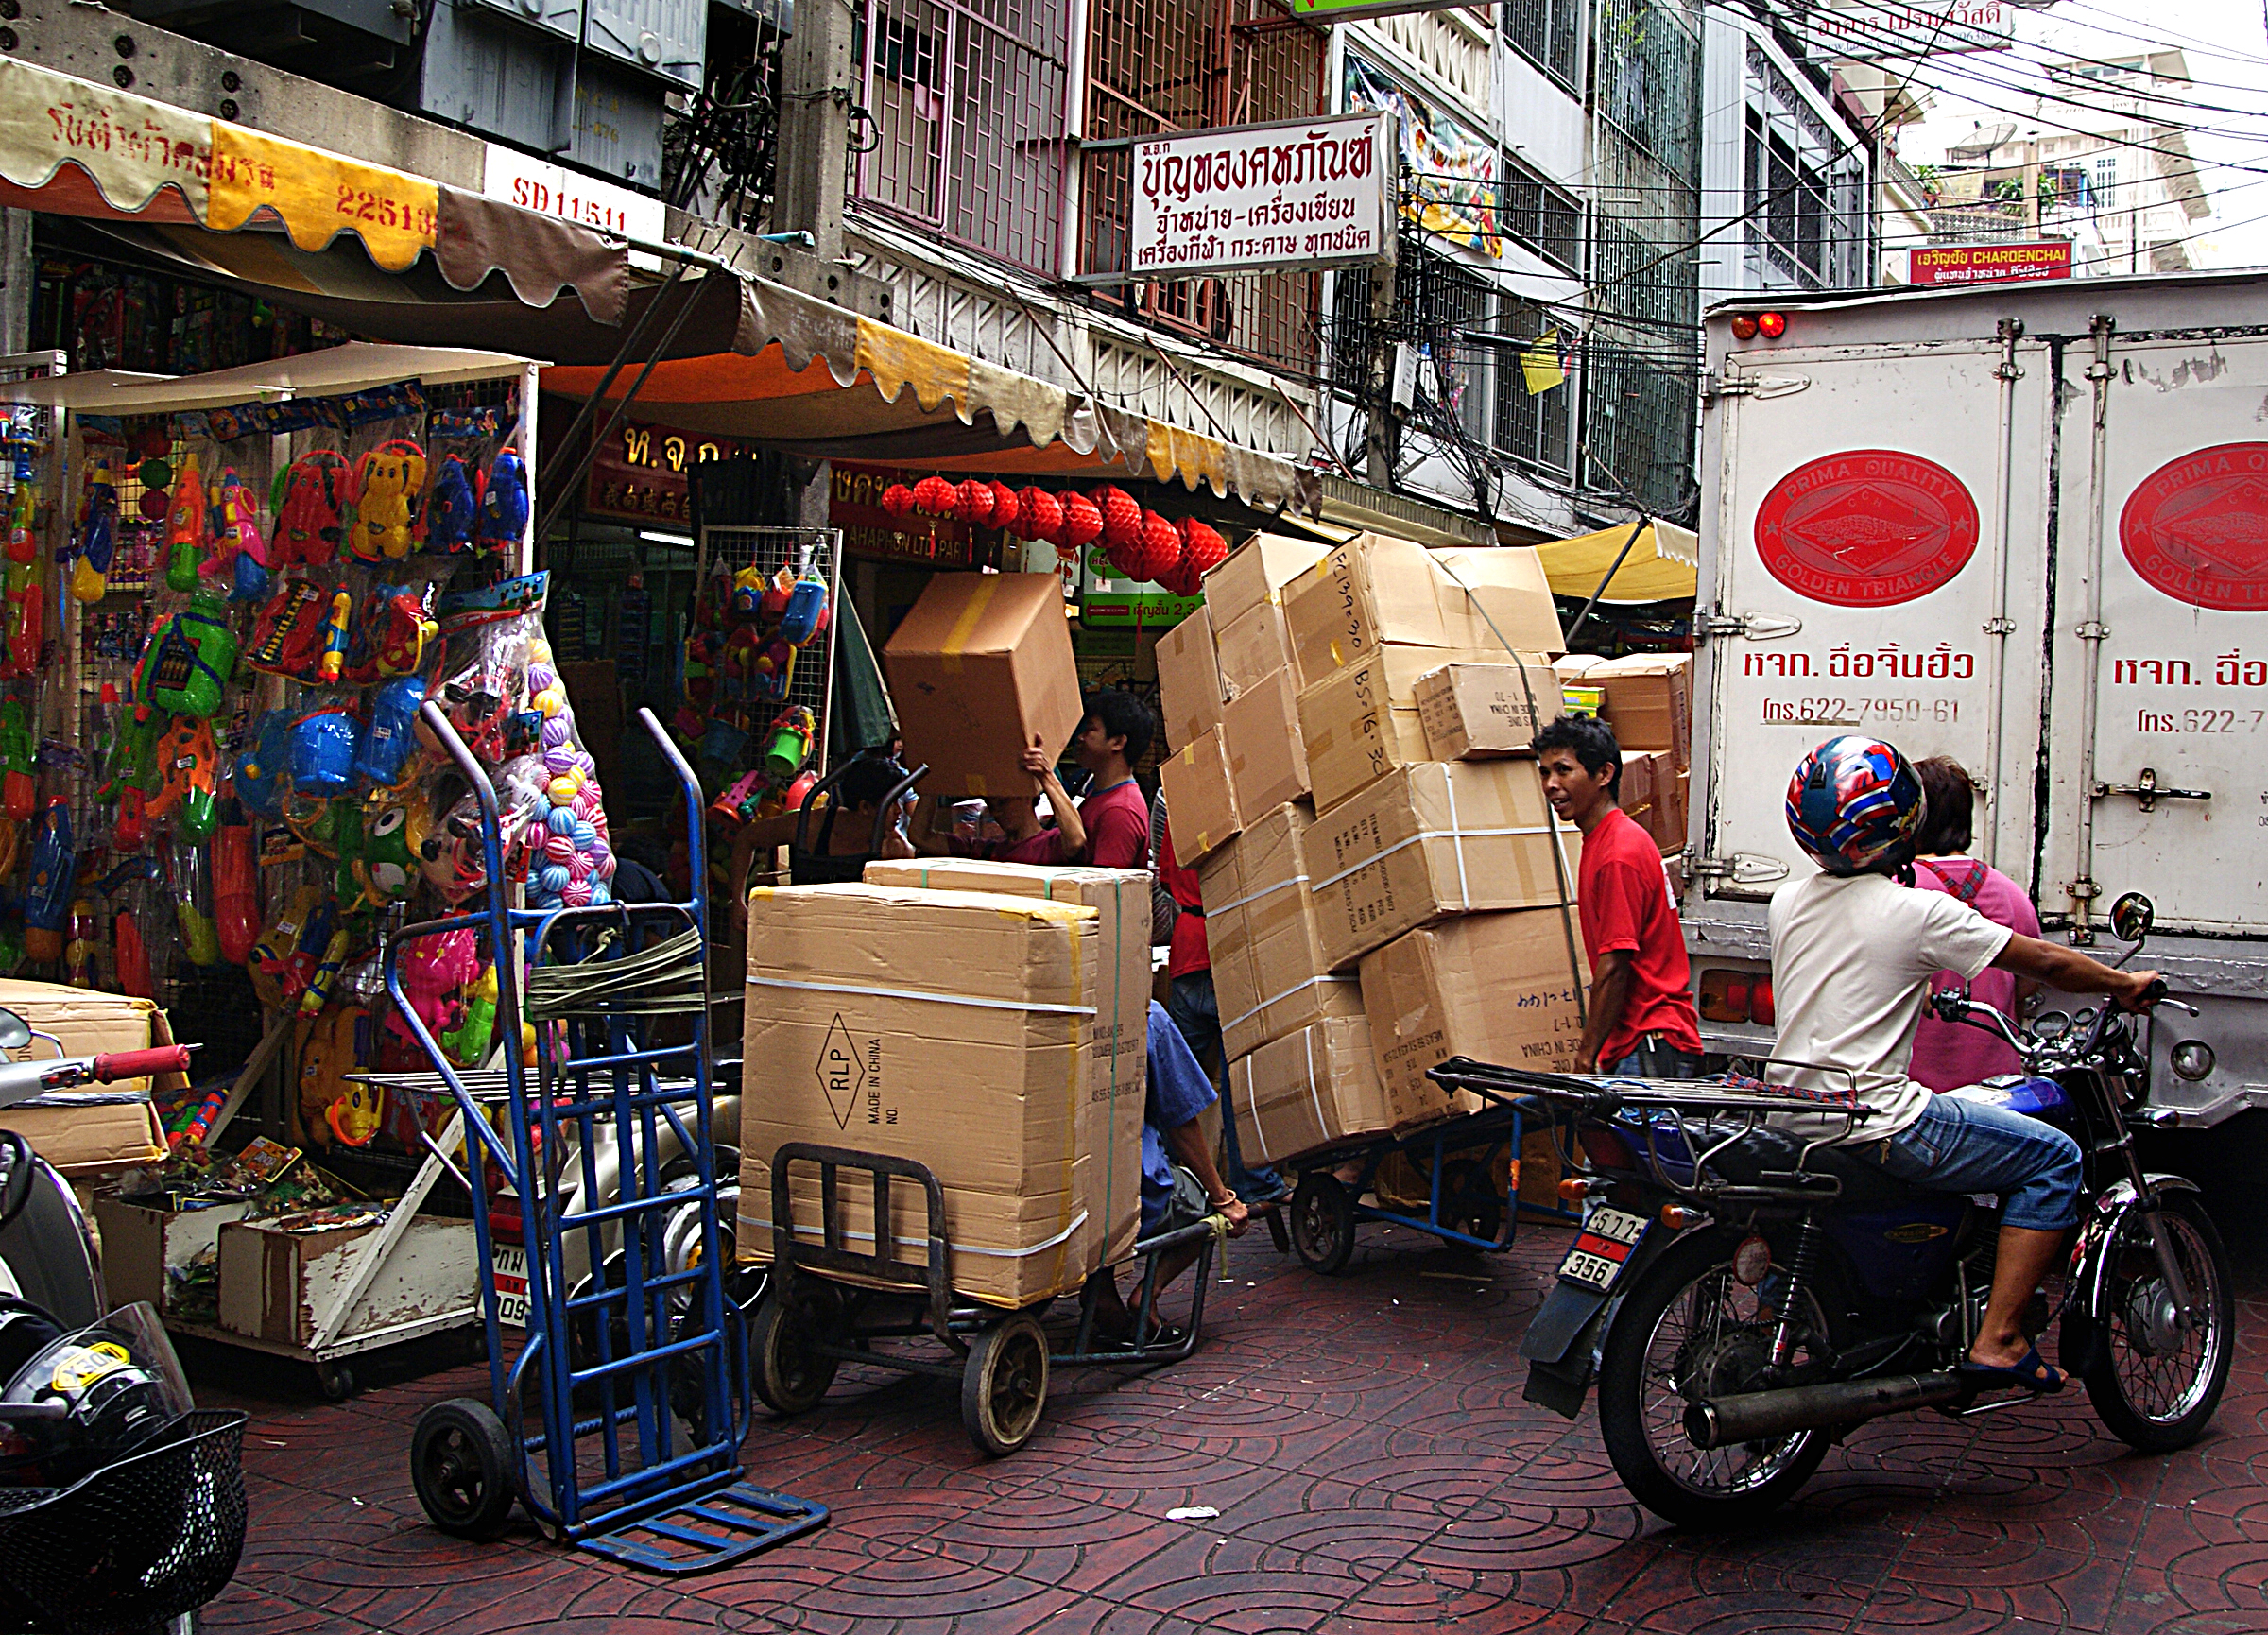
road, street, city, travel, vendor, vehicle, color, market, public space, infrastructure, motorbikes, boxes, bangkok, totallythailand, overloaded, packages, trafficasia, bangkoksightseeing, urban area, human settlement